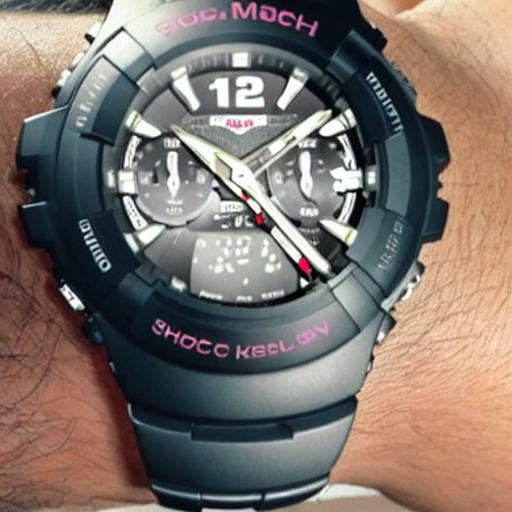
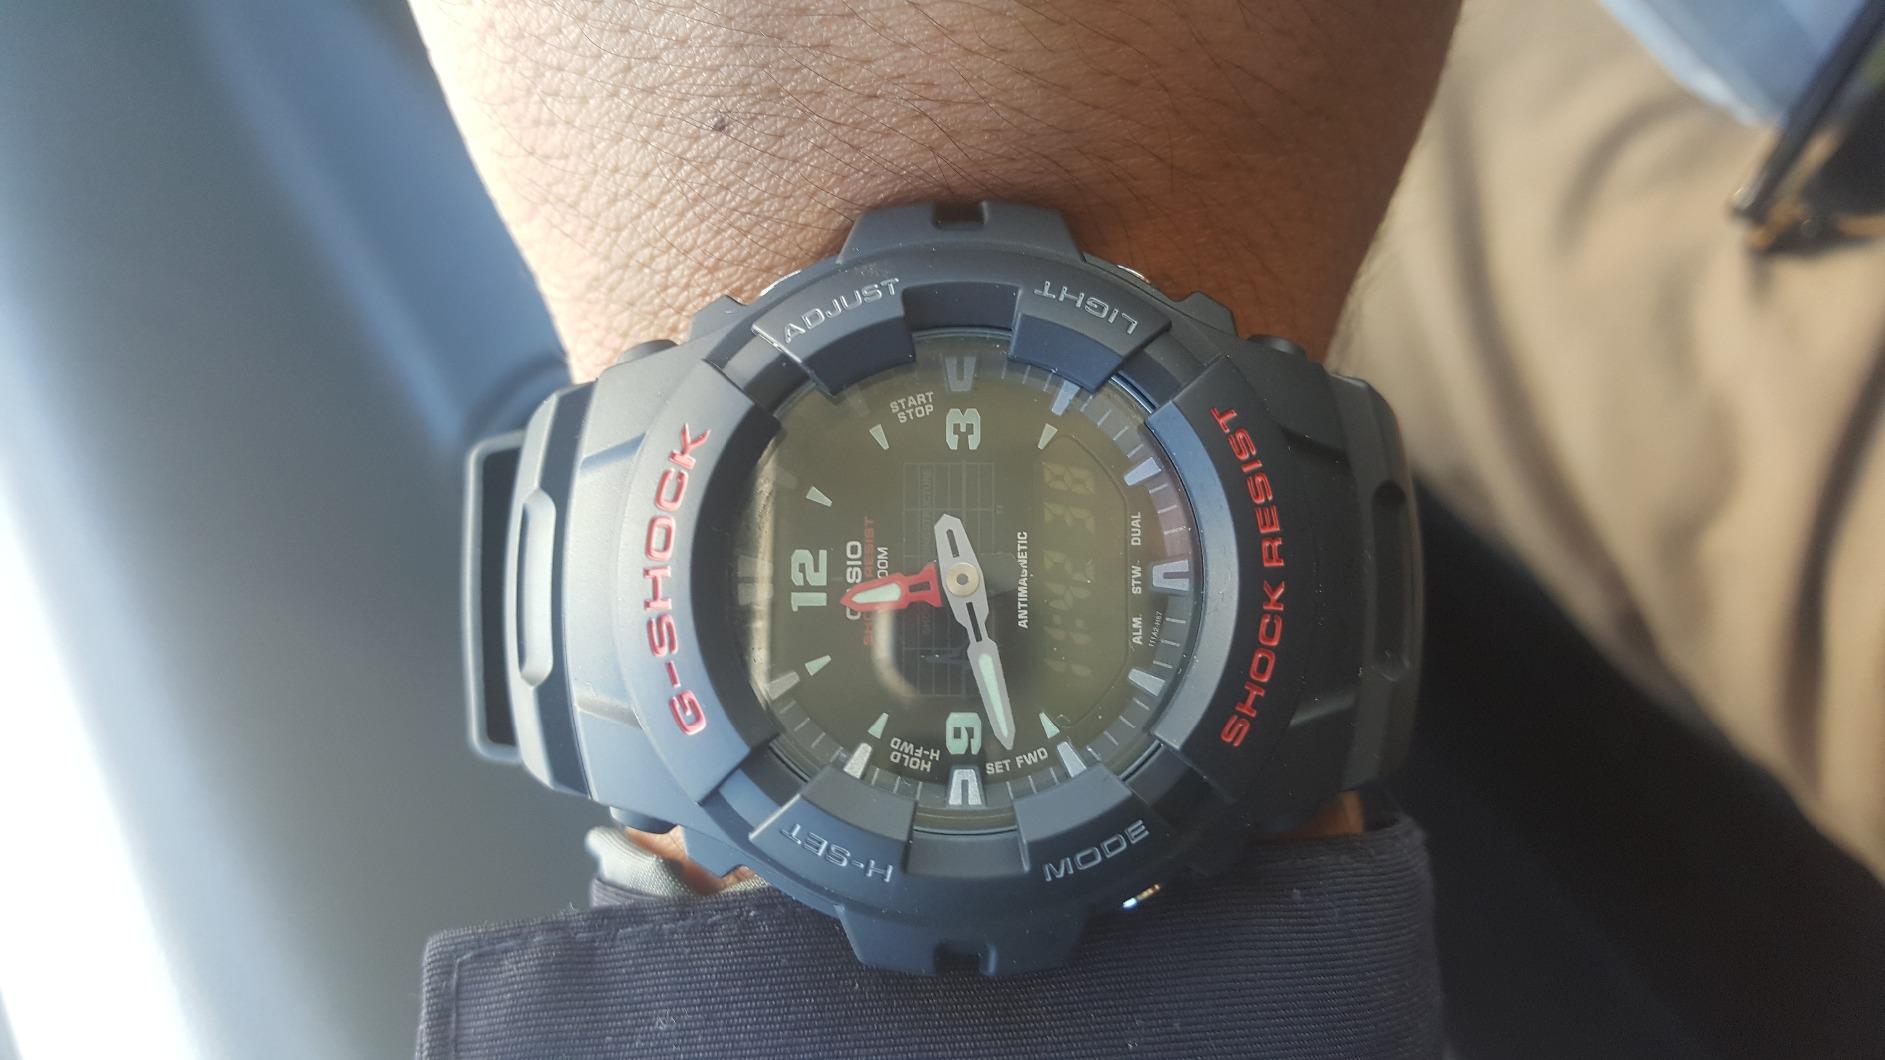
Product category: accessories_watch
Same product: no